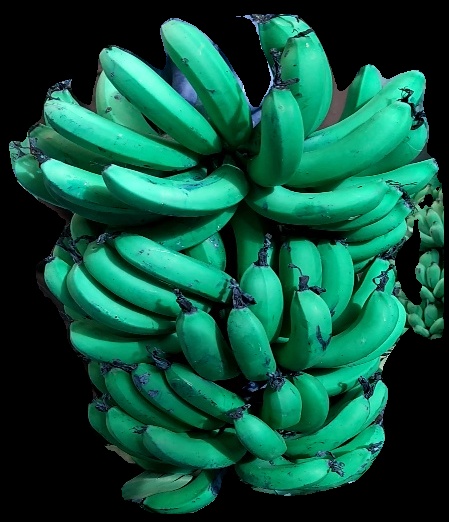
Variety: pachbale
Grade: grade3